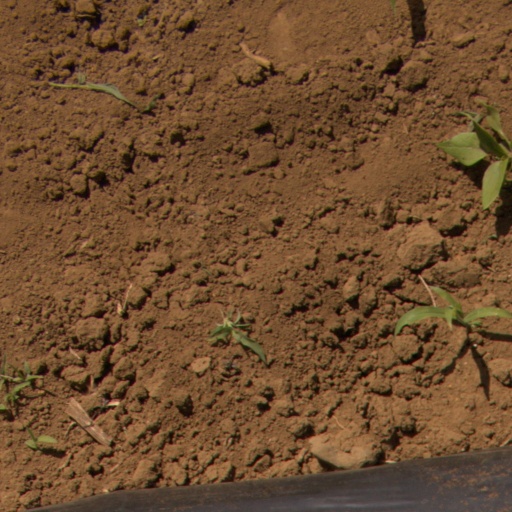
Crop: Jerusalem artichoke